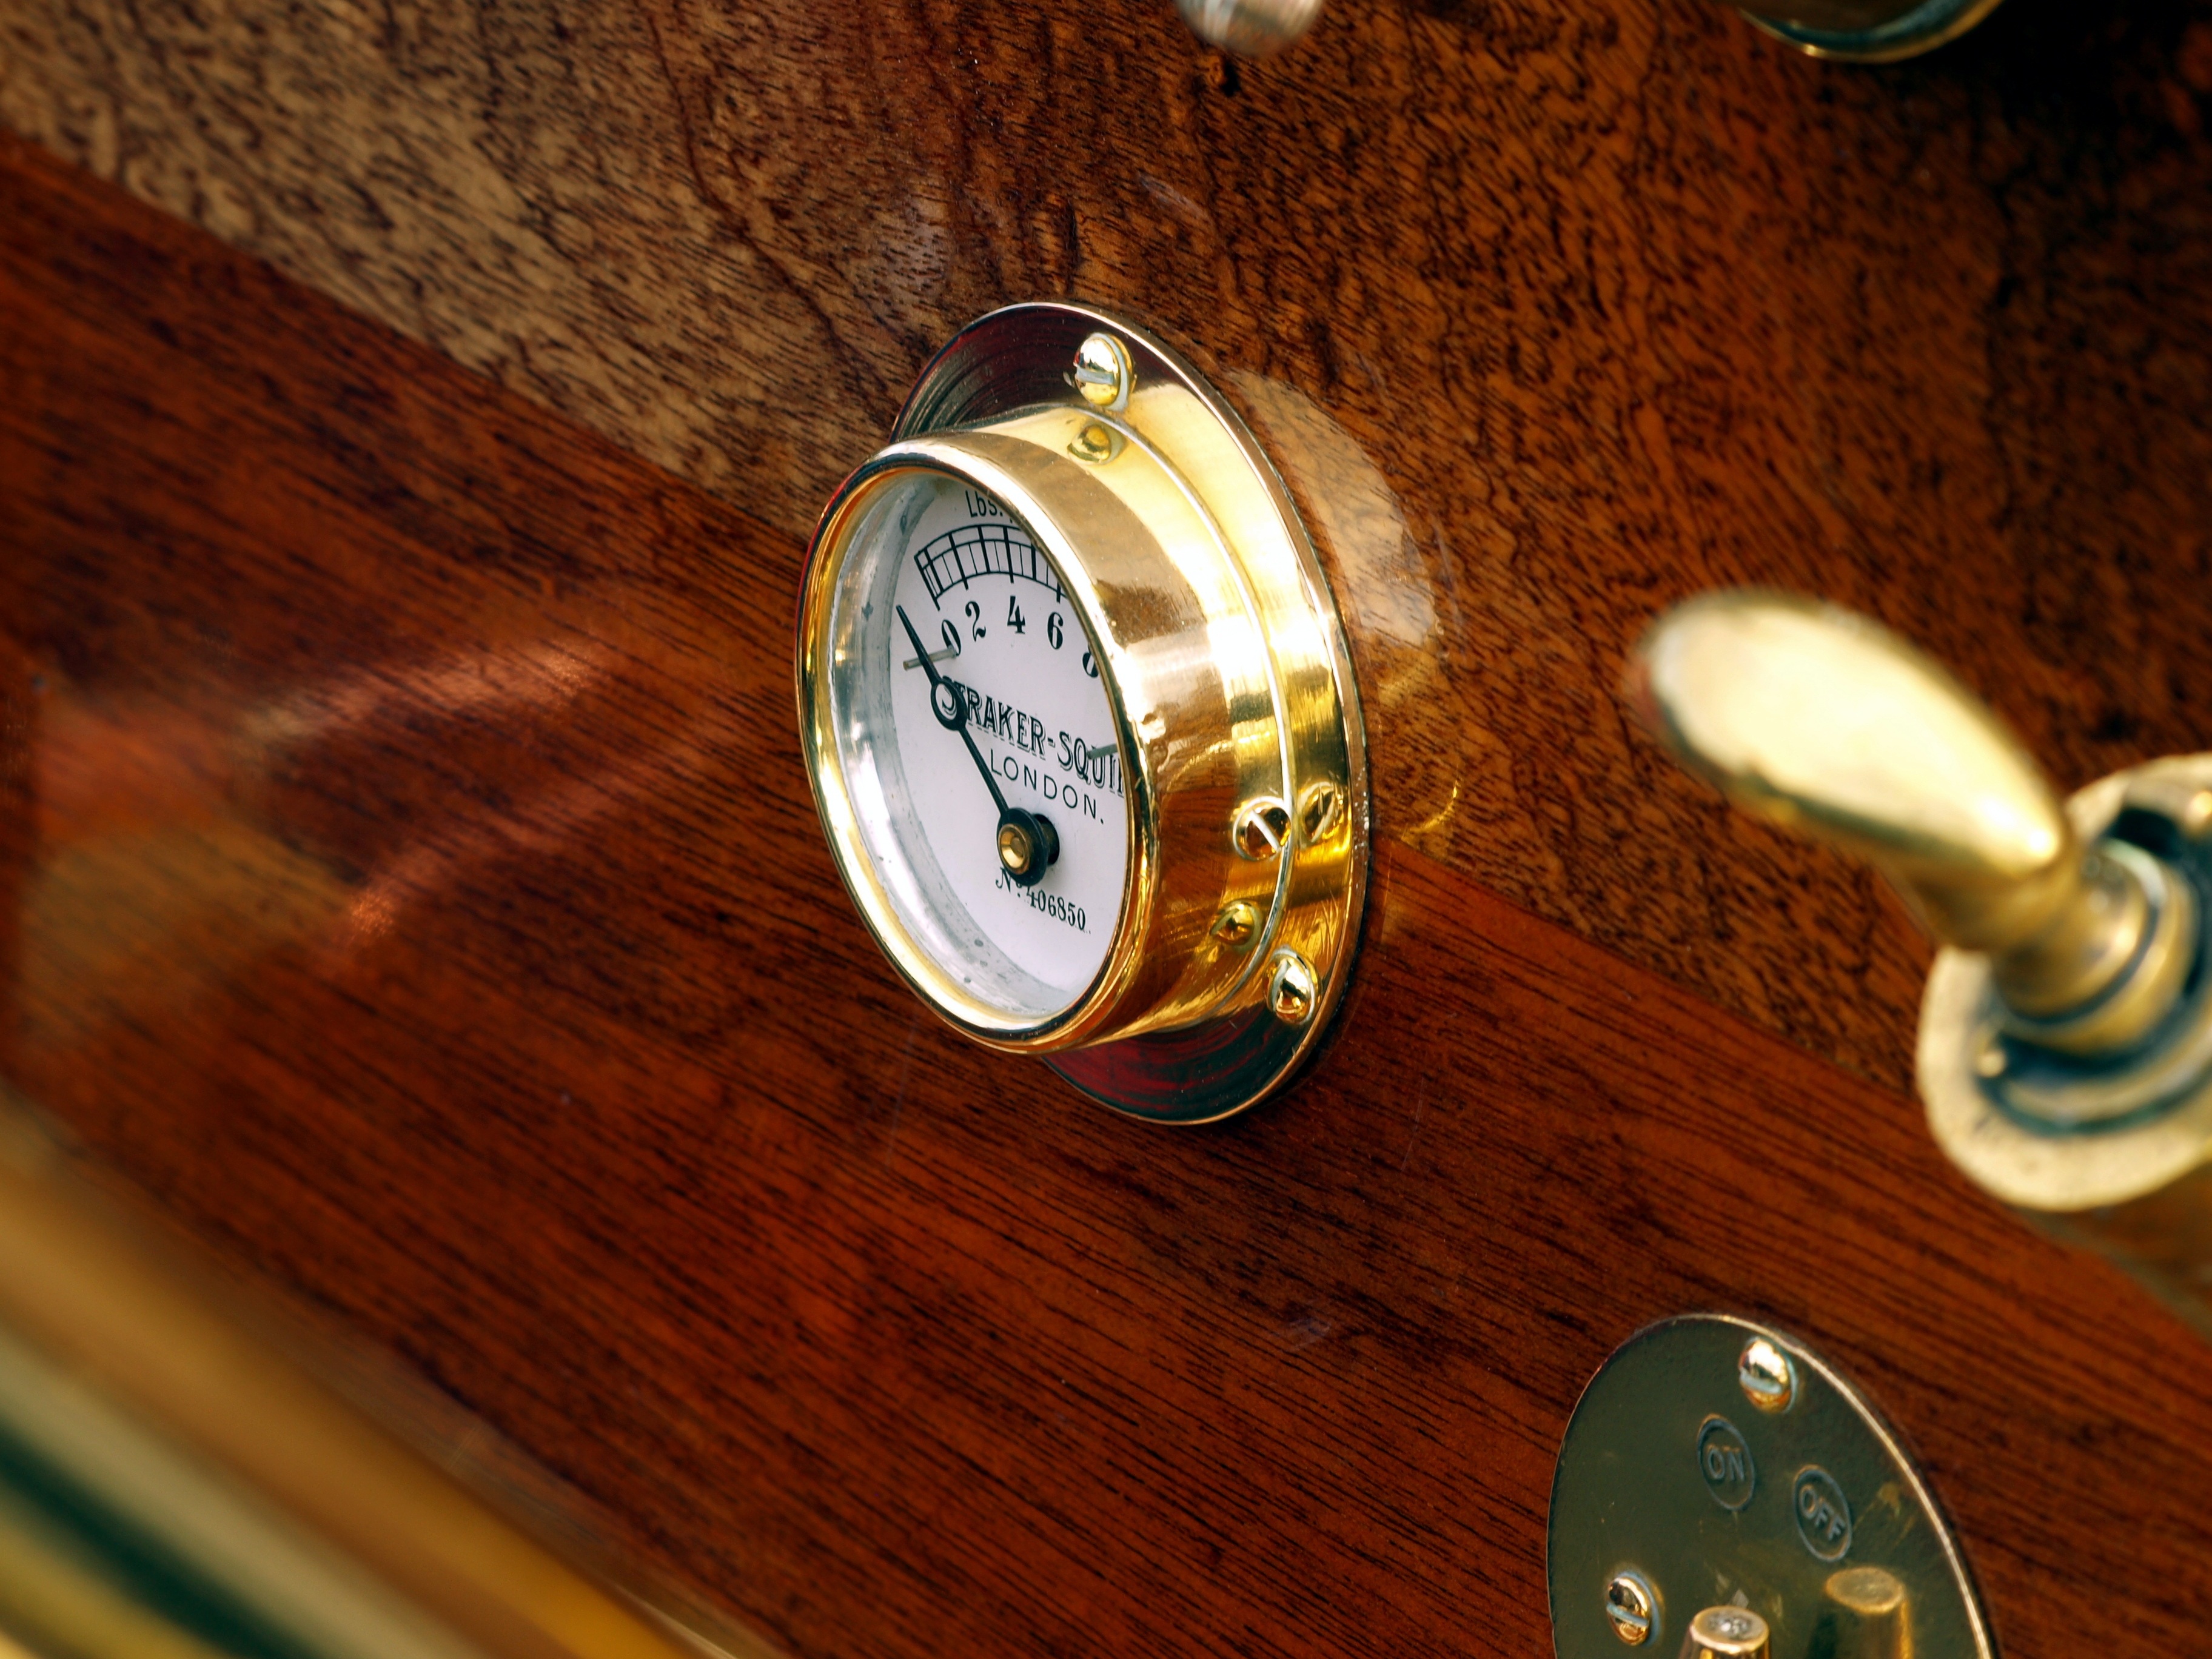
hand, car, vintage, automobile, guitar, travel, transport, model, drive, gauge, ornament, close up, design, oldtimer, style, classic, vehicles, macro photography, old fashioned, squire, straker